Zannone

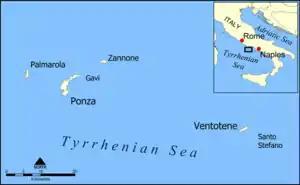
Zannone and the Pontine Islands

The uninhabited island, home to the Punta Varo Lighthouse, is supervised by the State Forestry Corps, which maintains a station and a small educational exhibit on top of Monte Pellegrino, the highest point on the island.